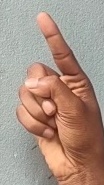
ASL sign: Z